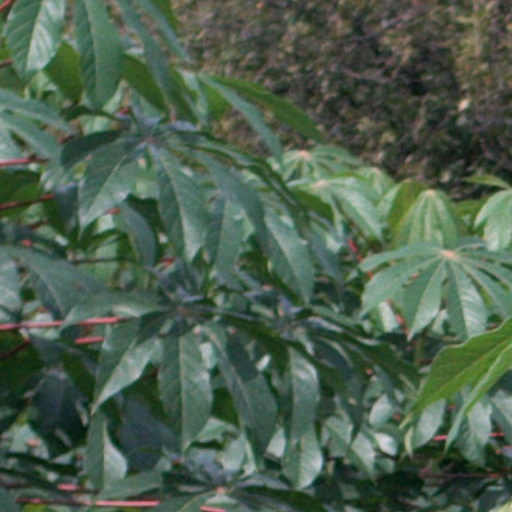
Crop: cassava